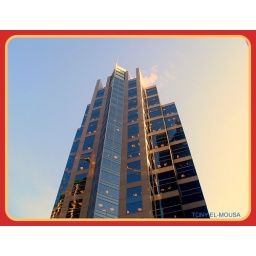
Another fine artwork building tower in Calgary. Just facing Canterra's Southside.